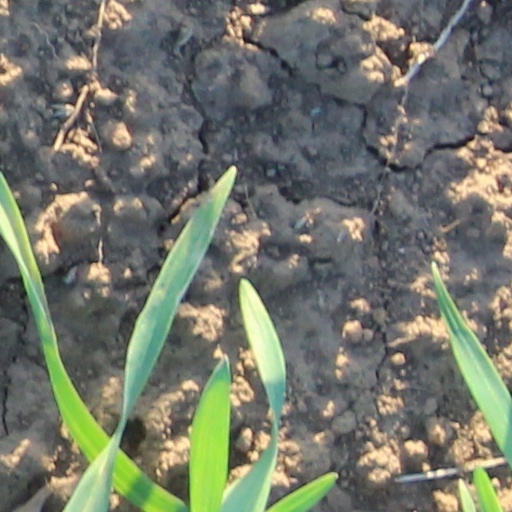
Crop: wheat